Kaunas

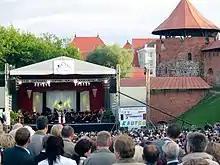
Opera at the Kaunas Castle

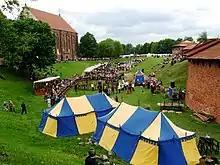
Hanseatic Days in Kaunas

Kaunas is a city centered around culture. The Old Town of Kaunas is located at the confluence of the Nemunas and Neris Rivers where old architectural monuments and other historical buildings are located. Located to the East of the Old Town is the city's New Town, which started developing in 1847 and got its name when it became a distinct part of the city. Central Kaunas is defined by two pedestrian streets: the 1.6 km long Laisvės alėja (Liberty Avenue), a central street of the city, lined by linden trees and decorated with flower beds.